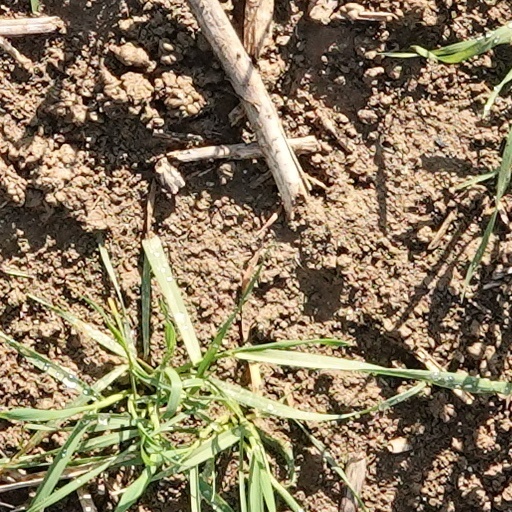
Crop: wheat